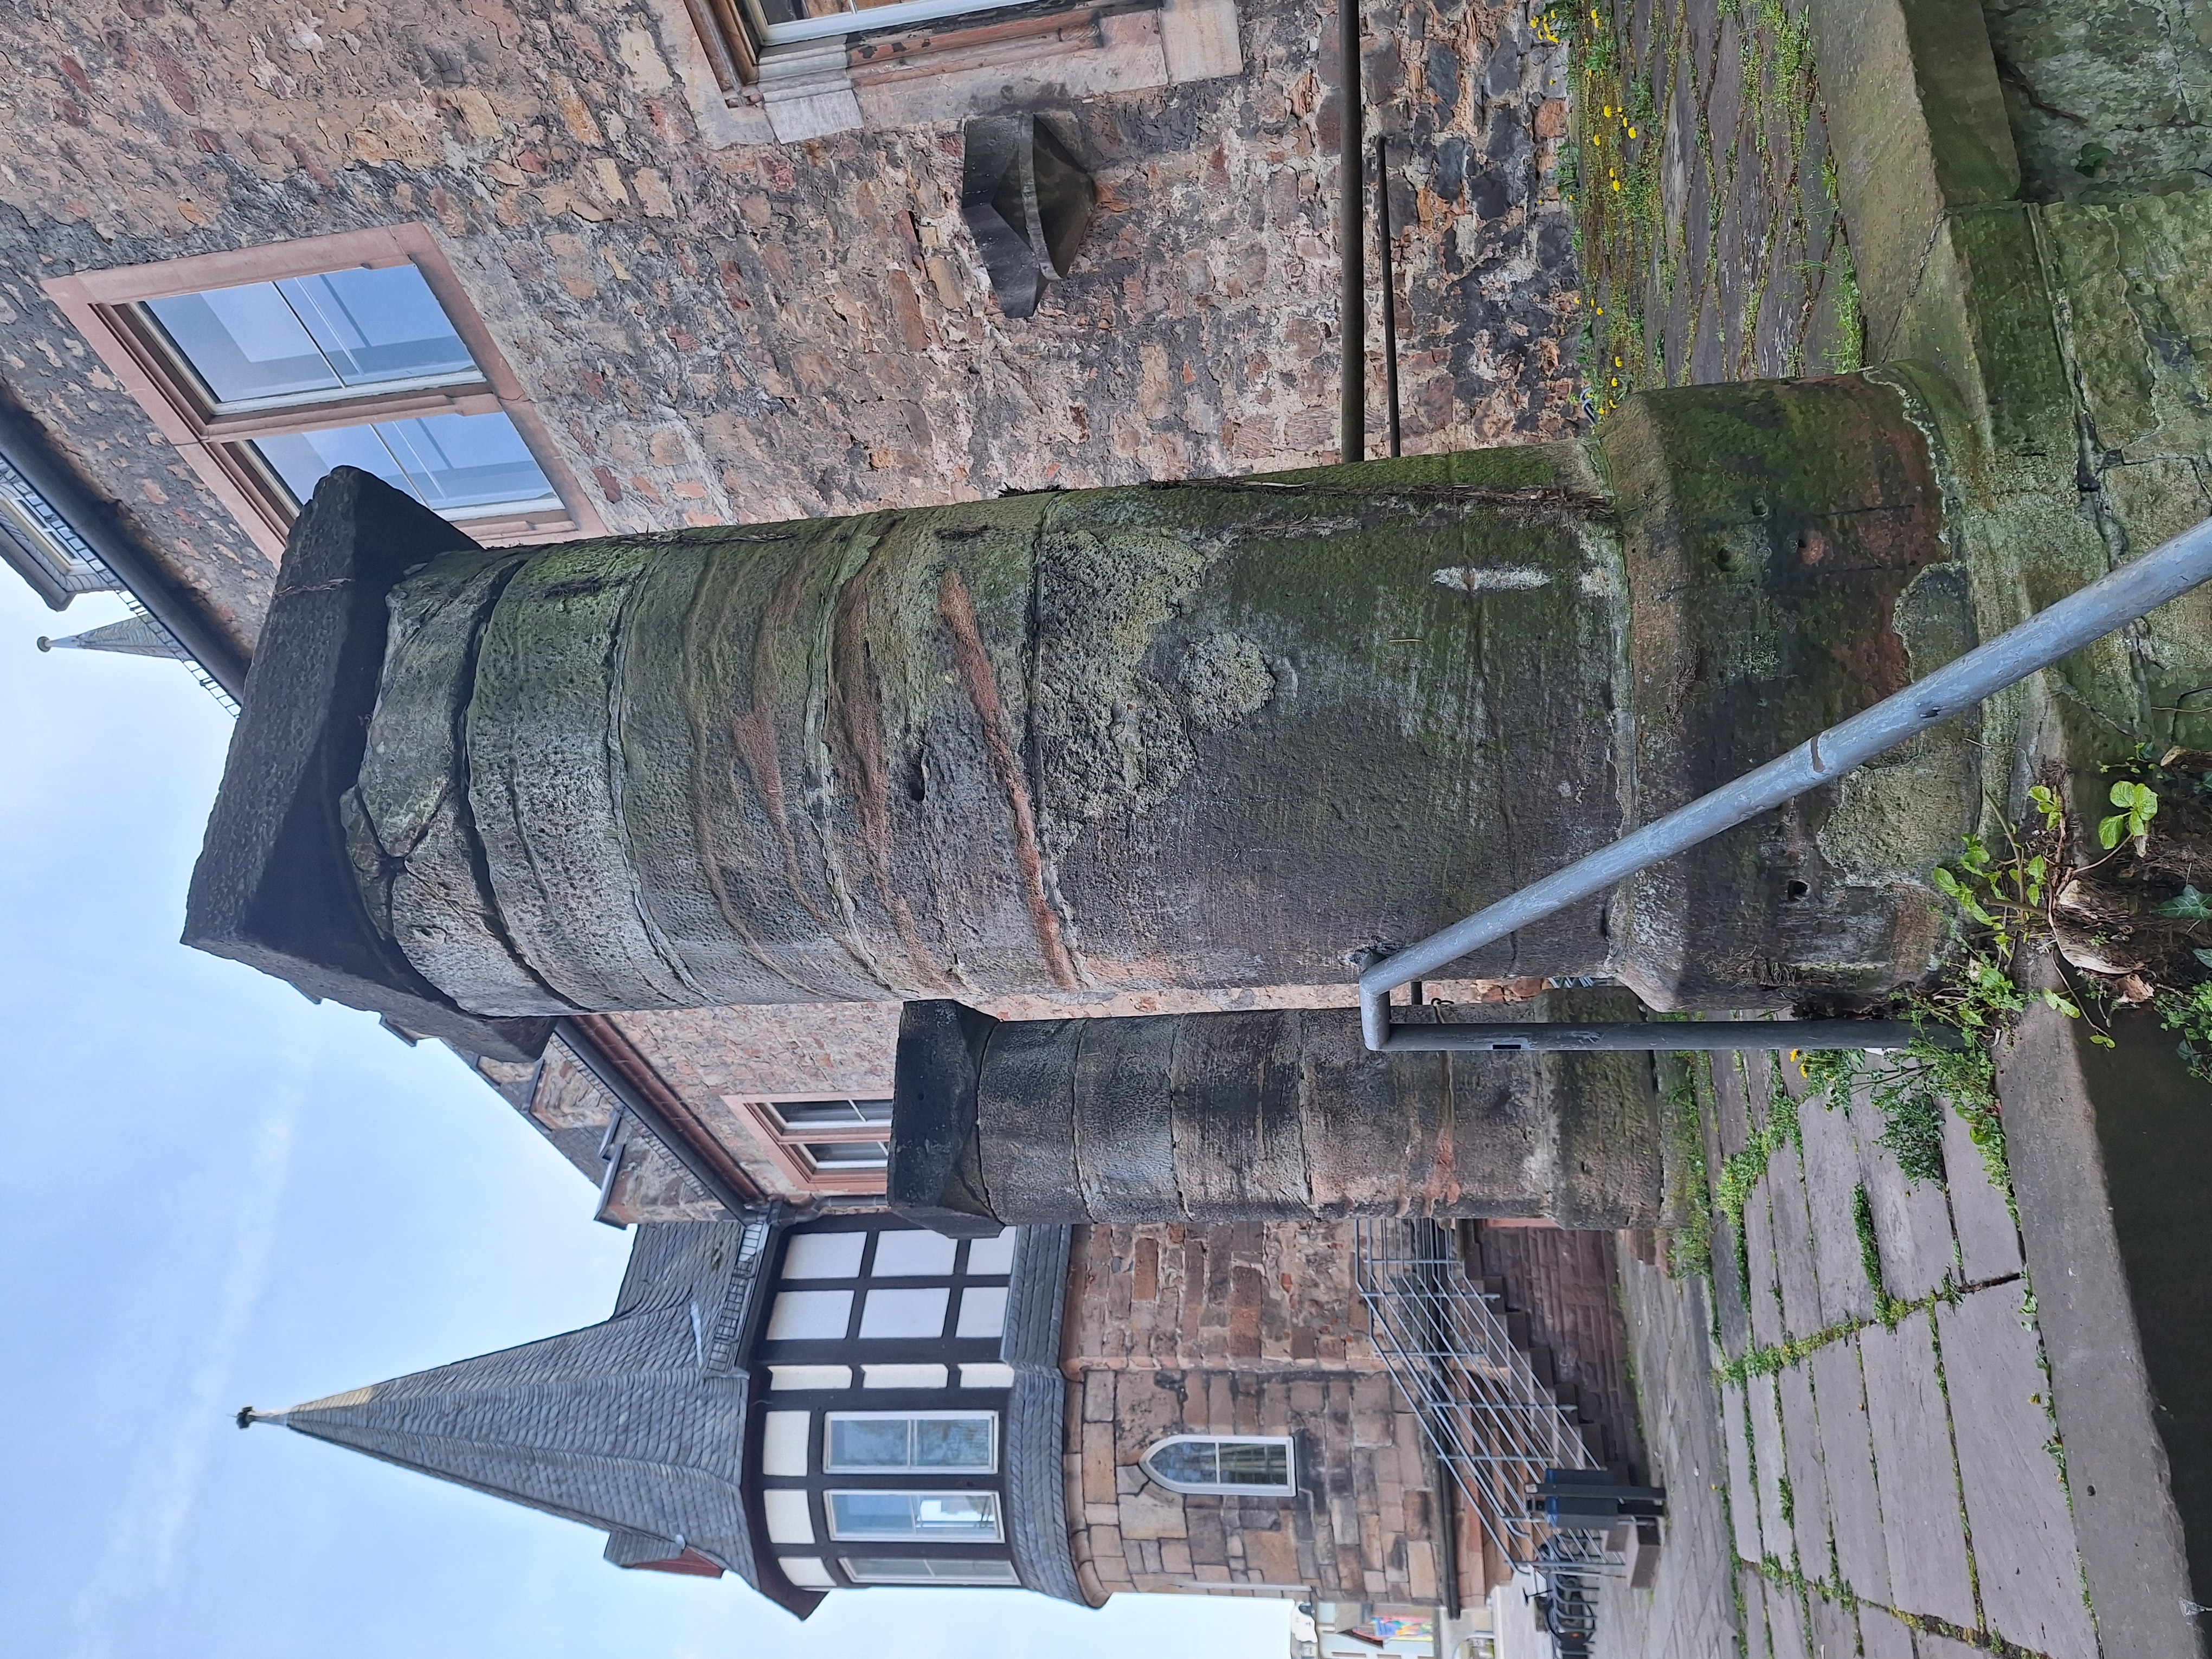
Building: Deutschhausstraße 10, Deutches Haus, Fachbereich Geographie